Soconusco

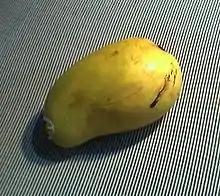
Ataulfo mango from Soconusco

Soconusco is distinguished in Mexico as an agricultural center, mostly cash crops destined for export. The agricultural richness of the area and its function as a corridor to Central America helps to counter the negative economic effect of the region's remoteness from economic center of Mexico. The mainstay of the region's economy is agriculture for export, which makes it relatively economically independent from the rest of the country, despite the recent introduction of some industry and tourism. The dependence on the export of cash crops means that the economy is subject to boom-and-bust periods. These produce times of abundance and economic development but also major economic crisis such as the 1989 fall in coffee prices and a hurricane which wiped out 65% of the banana crop in 2005. These cycles, along with normal yearly harvest period have resulted in migrations of seasonal workers in and out of the area. Most of these workers come from Guatemala for harvests but bust periods can send parts of the local population out of area to find work.